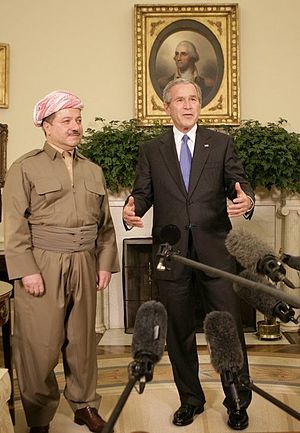
Kurdistan (Irak) / Politik
Præsident George W. Bush taler til nogle reportere, mens han byder Massoud Barzani, KRG's præsident, velkommen til Det ovale værelse i Det Hvide Hus tirsdag, 25. oktober 2005
Regionen Kurdistan er en del af den irakiske føderation. Regionen omfatter omkring 2/3 af det kurdiske område i Nordirak og grænser op til de kurdiske områder i Syrien, Tyrkiet og Iran.